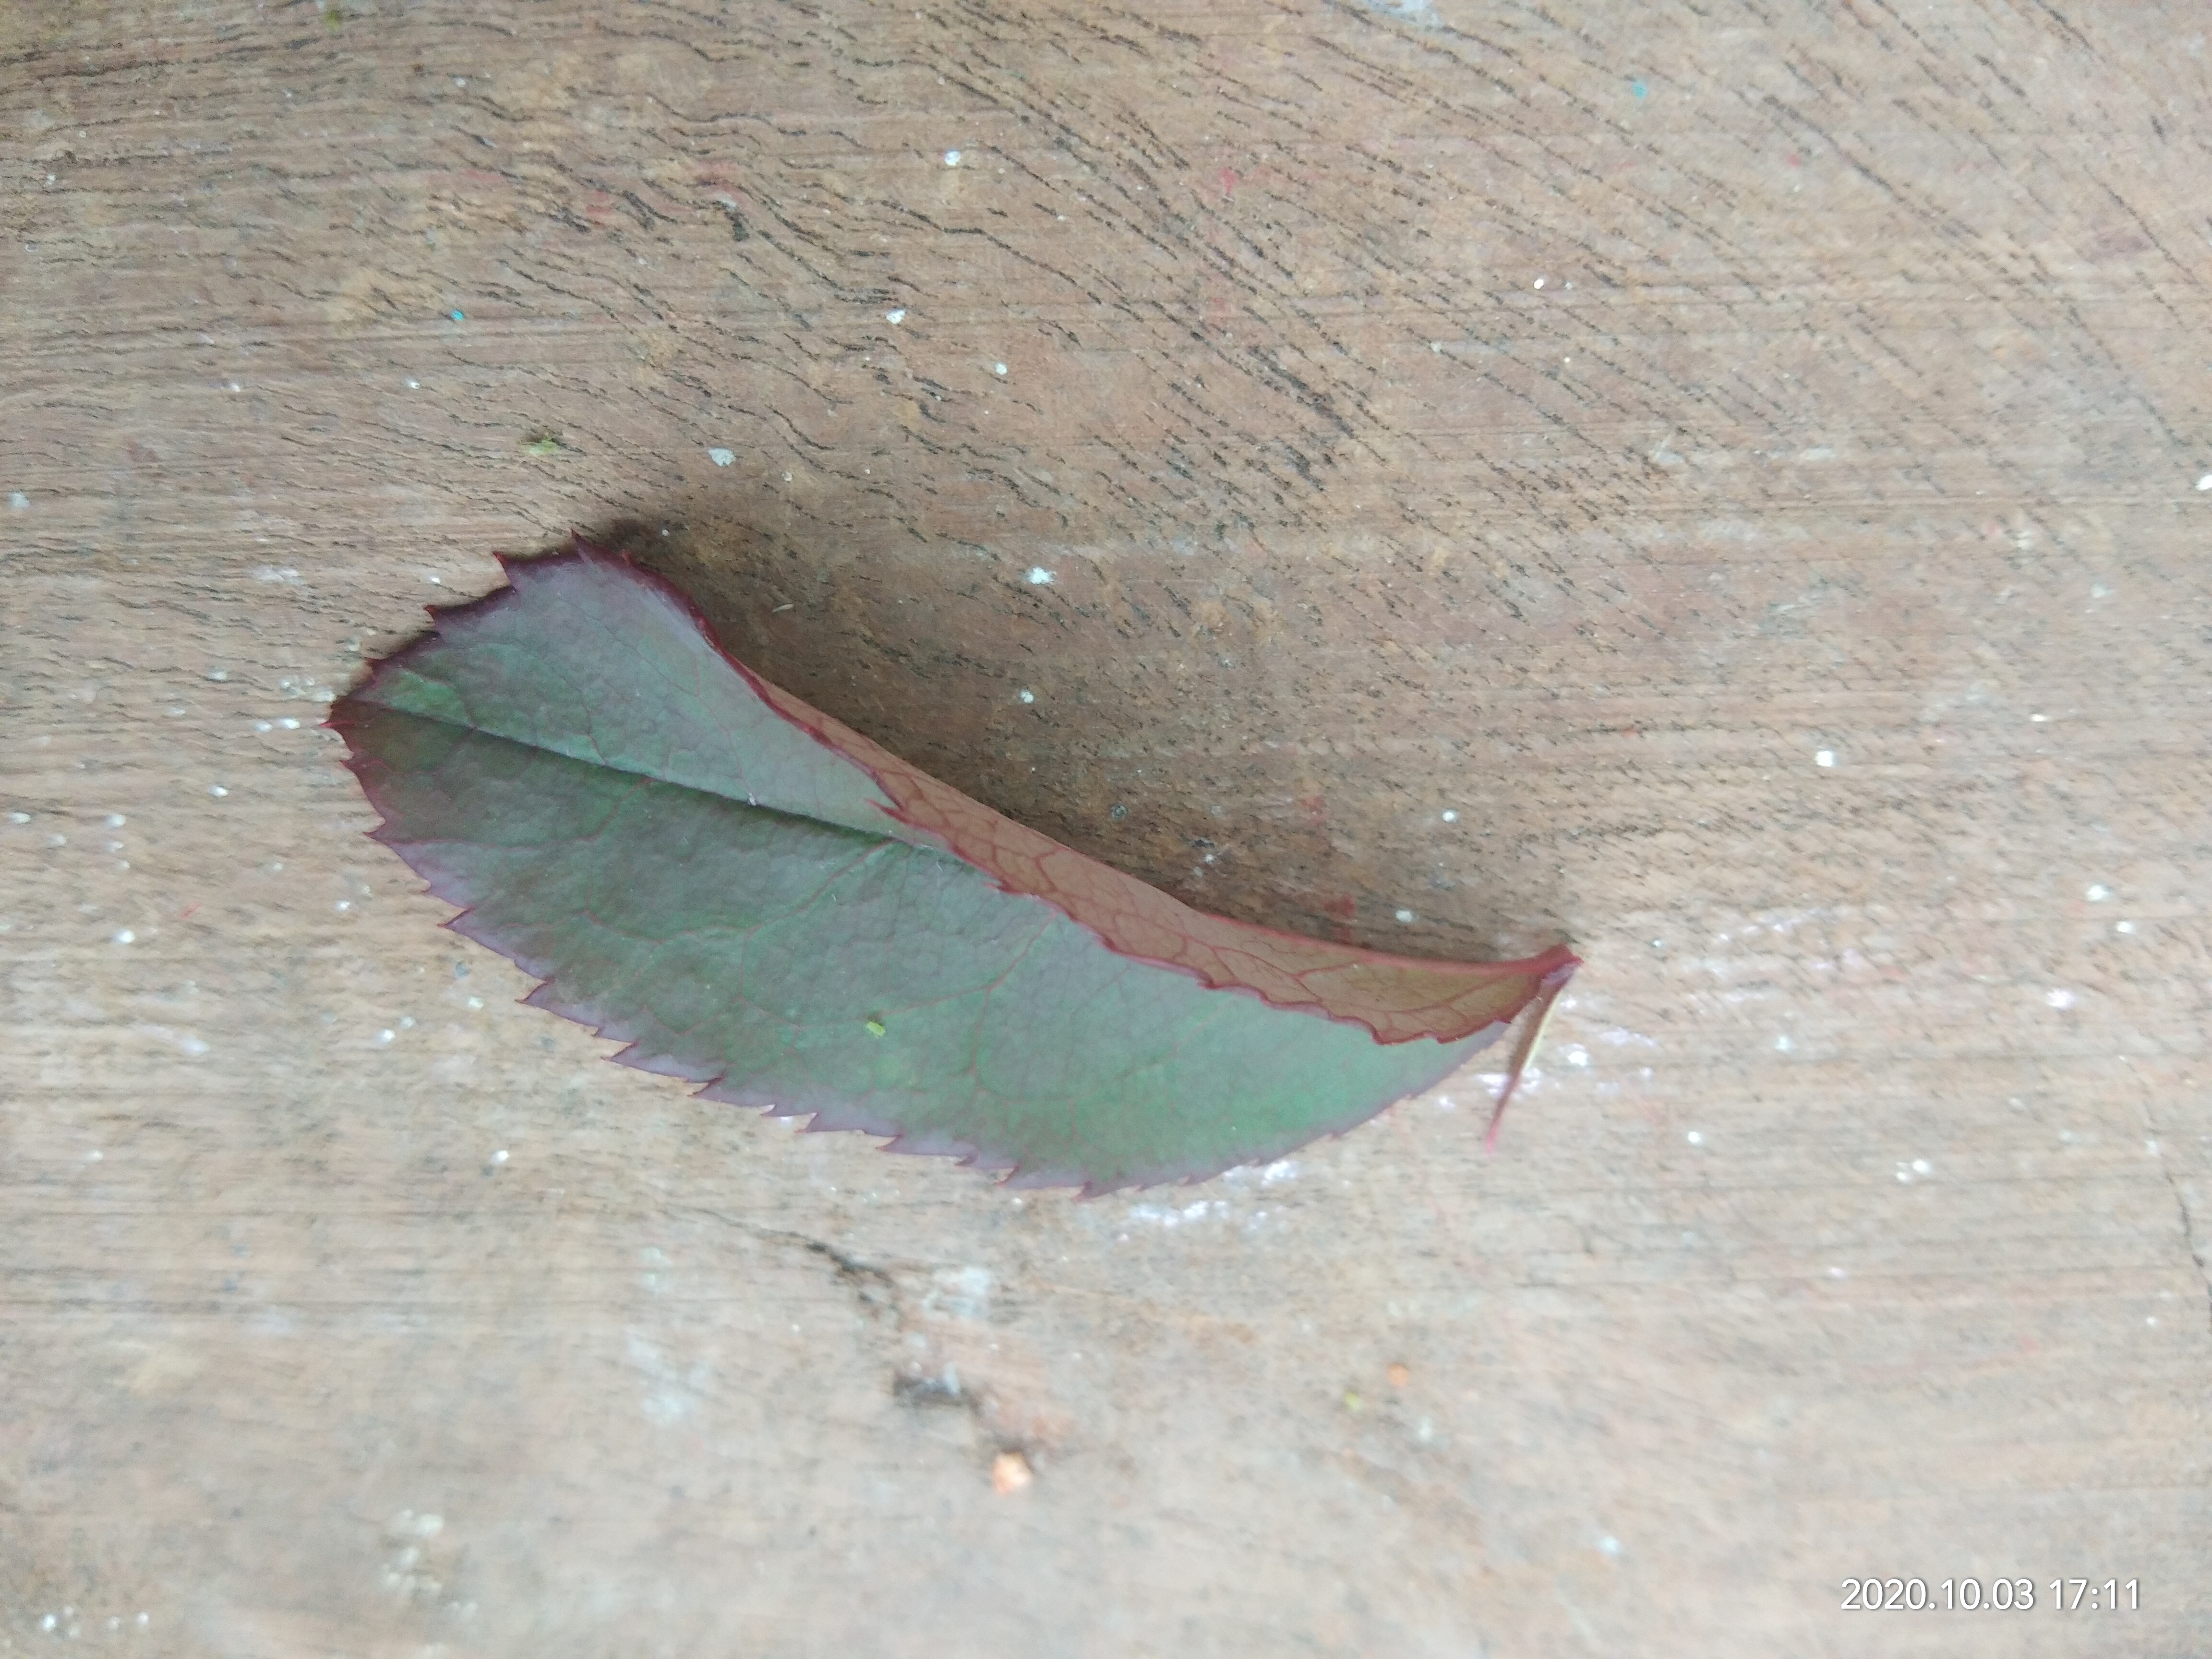
Plant: Rose